Question: Please indicate a possible affordance area of the knife that can be used for cutting
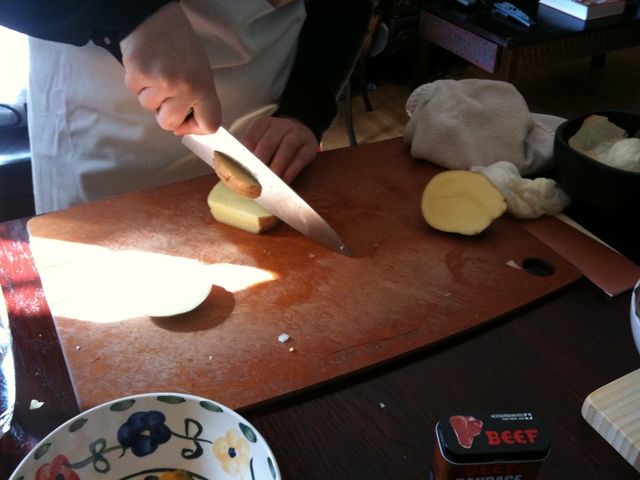
Answer: [137.5, 51.5, 360.5, 260.5]